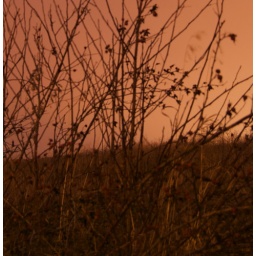
rose bush on the hillside below water tower